Bart Bok

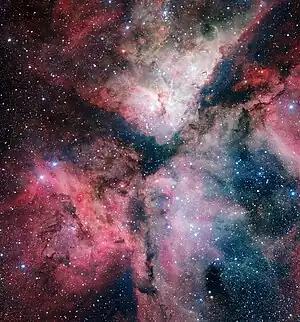
The spectacular star-forming region around Eta Carinae was the subject of Bok's doctoral dissertation. This image by the VLT Survey Telescope

The Boks remained at Harvard University for almost thirty years, from 1929 until 1957, where he taught astronomy and directed the Harvard Observatory. Bart was steadily promoted through the academic ranks: he completed his Doctoral dissertation entitled "A Study of the Eta Carinae Region" in 1932, became an assistant professor in 1933, an associate professor in 1939, associate director of the Harvard Observatory by 1946, and he became a full professor in 1947 when he was appointed to the Robert Wheeler Wilson Chair in Astronomy (some sources say this happened in 1945). Meanwhile, Priscilla was also conducting her own research and writing with Bart, but she was not being paid, which prompted Bart to describe Shapley as "rather cheap when it came to hiring people".